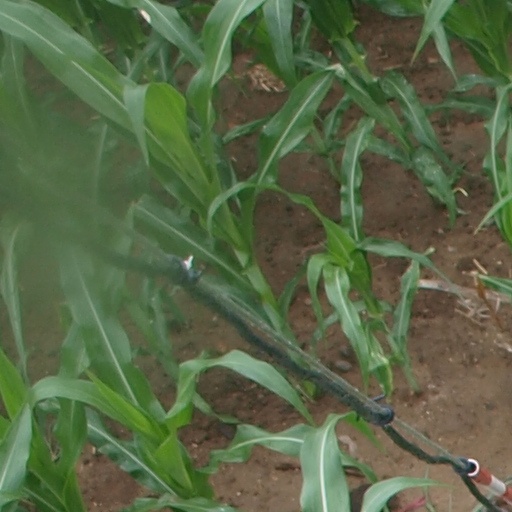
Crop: maize; corn